David Brazil (politician)

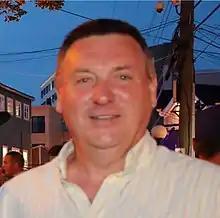
Brazil in 2018

David J. Brazil (born September 20, 1963) is a Canadian politician from Newfoundland and Labrador. He represented the district of Conception Bay East - Bell Island in the Newfoundland and Labrador House of Assembly from 2010 until 2023. He served as interim Leader of the Progressive Conservative Party of Newfoundland and Labrador and interim Leader of the Opposition from 2021 to 2023.